Blockade (1928 film)

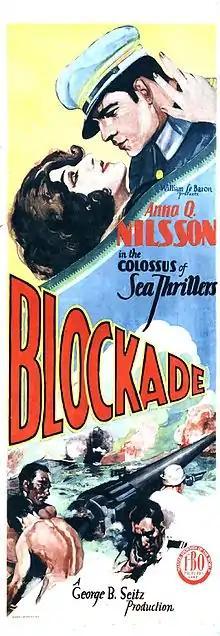
Film poster

Blockade is a 1928 American sound part-talkie drama film directed by George B. Seitz. In addition to sequences with audible dialogue or talking sequences, the film features a synchronized musical score and sound effects along with English intertitles. The soundtrack was recorded using the RCA Photophone sound-on-film system.